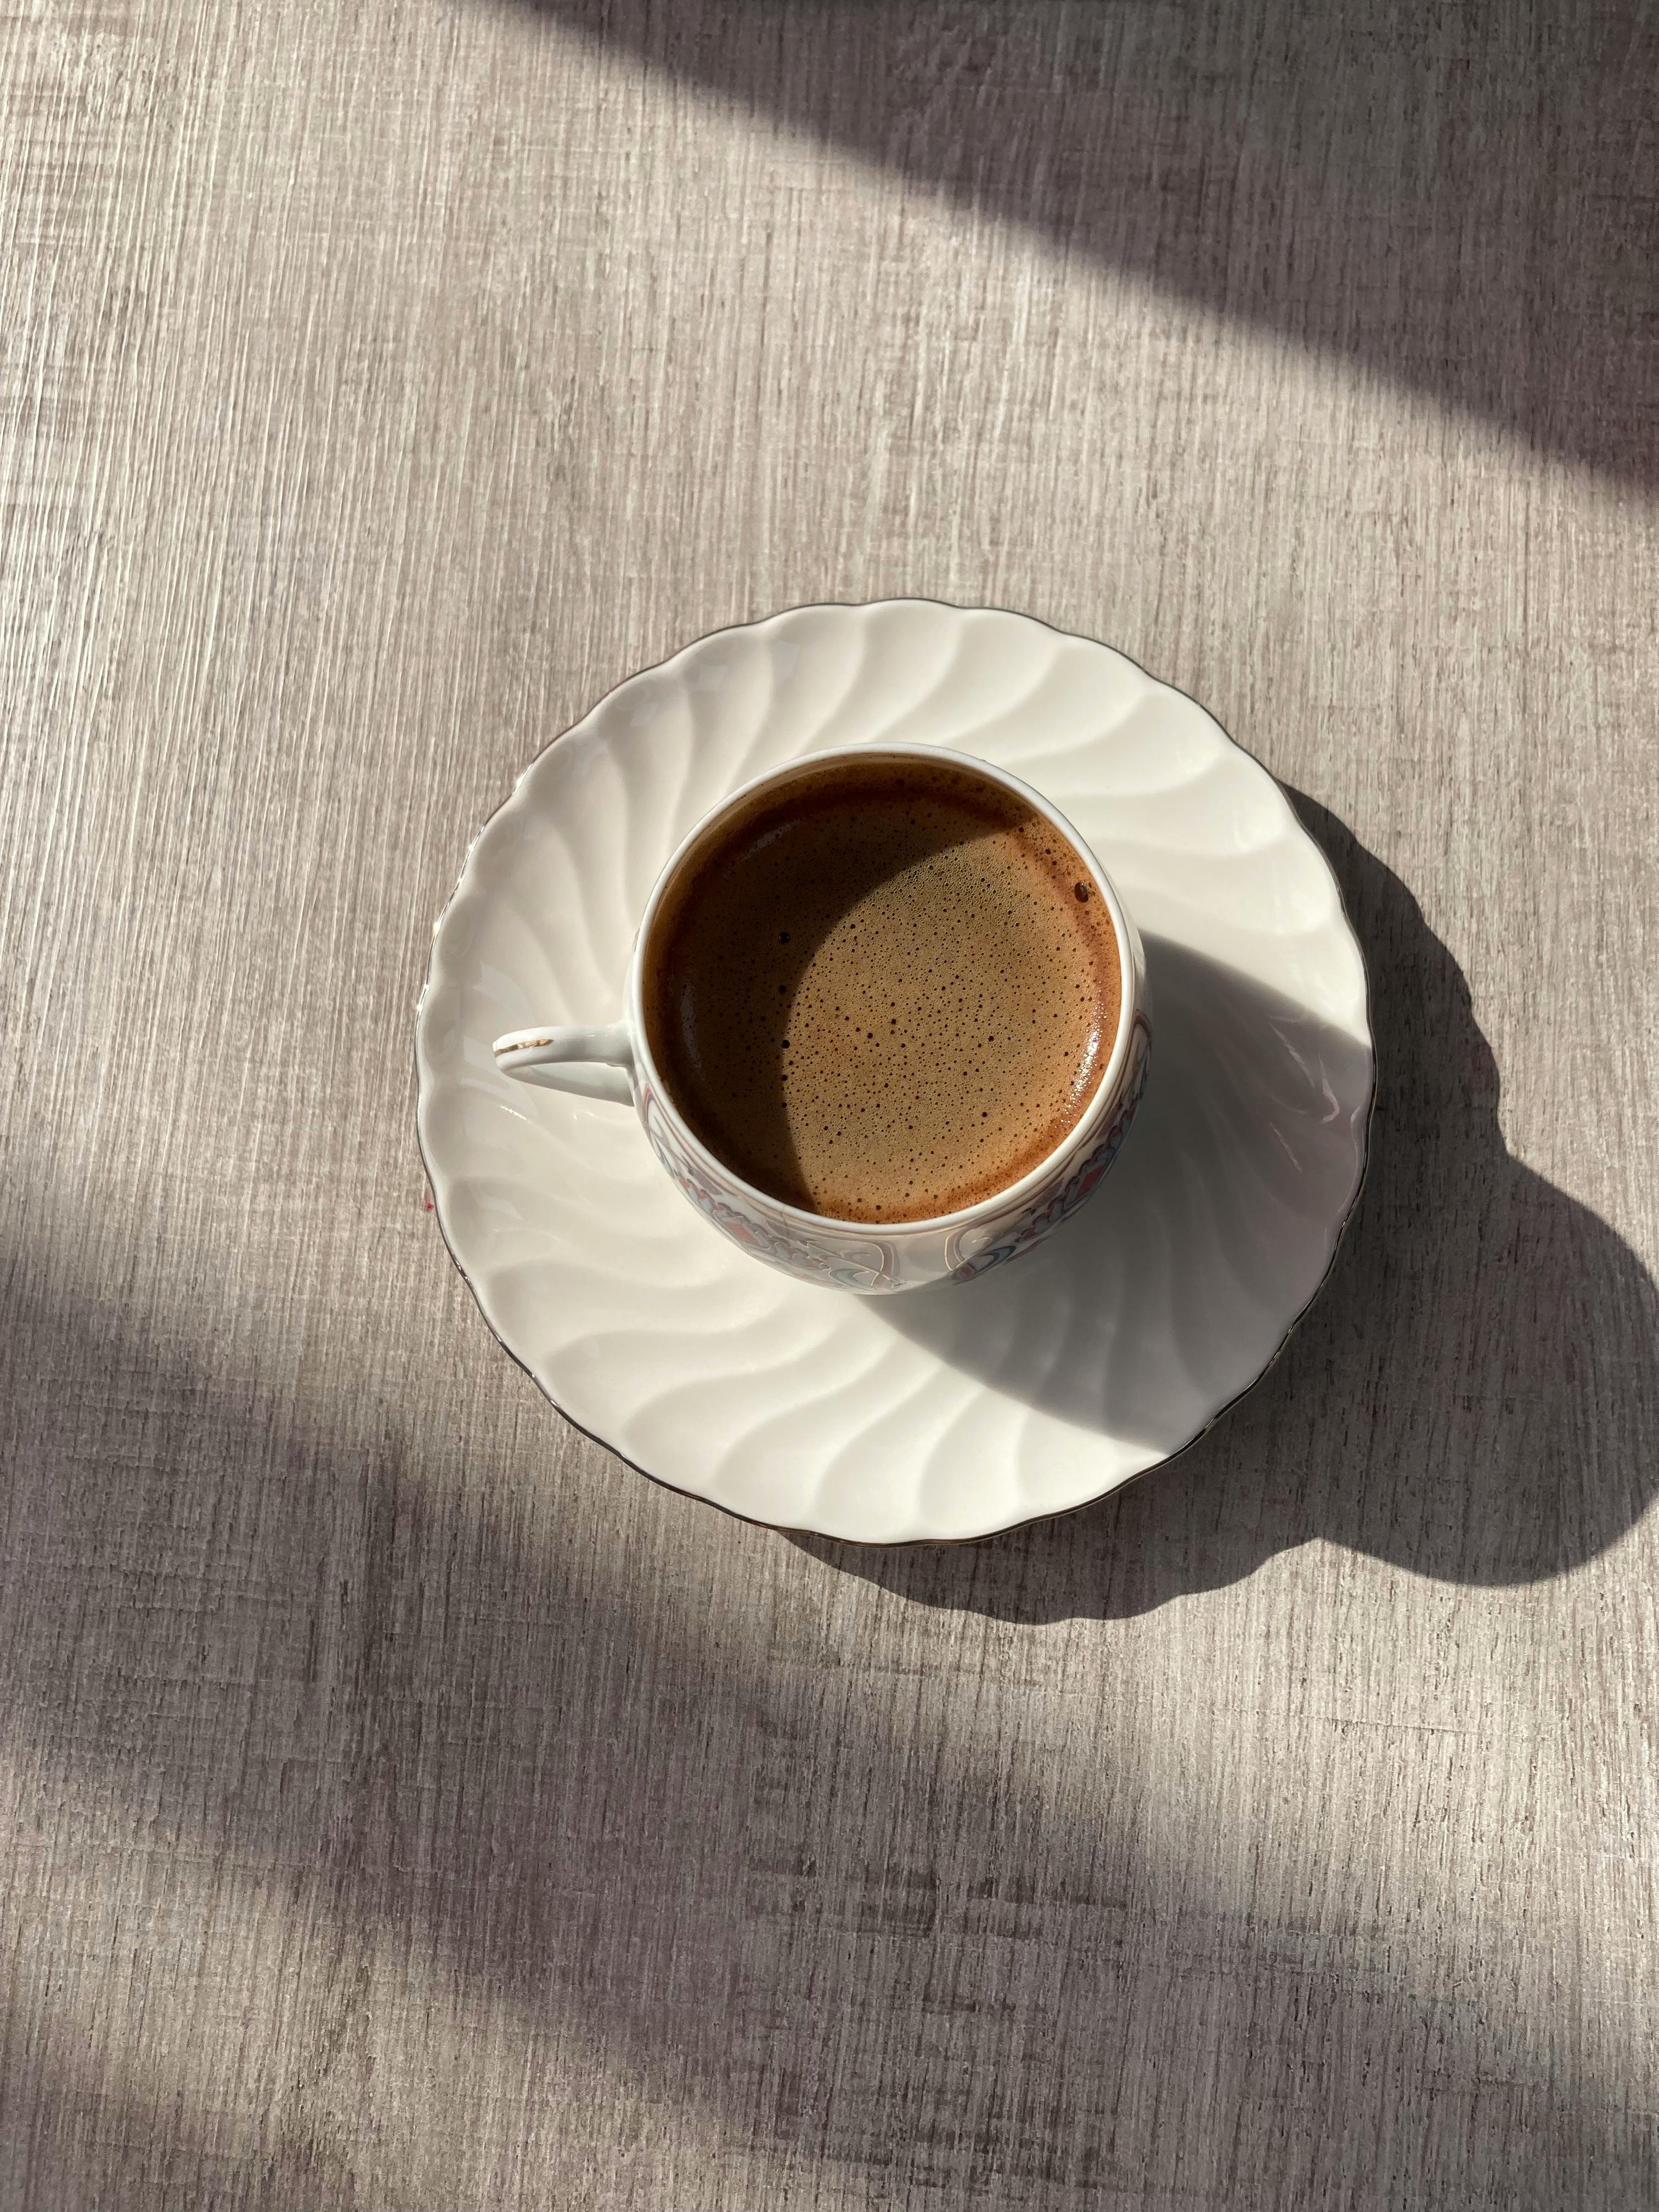
coffee, tableware, food, coffee cup, drinkware, dishware, Single origin coffee, cup, Java coffee, ingredient, wood, cuban espresso, teacup, serveware, dandelion coffee, drink, espresso, coffee milk, saucer, cuisine, cafe au lait, Kapeng barako, flat white, ristretto, white coffee, tea, rectangle, dish, Coffee substitute, cutlery, circle, table, ceramic, cappuccino, spoon, linens, caff americano, caff macchiato, tablecloth, porcelain, stimulant, turkish coffee, sweetness, metal, kopi luwak, still life photography, earthenware, flooring, mug, caffeine, jamaican blue mountain coffee, cortado, pottery, instant coffee, still life, masala chai, pattern